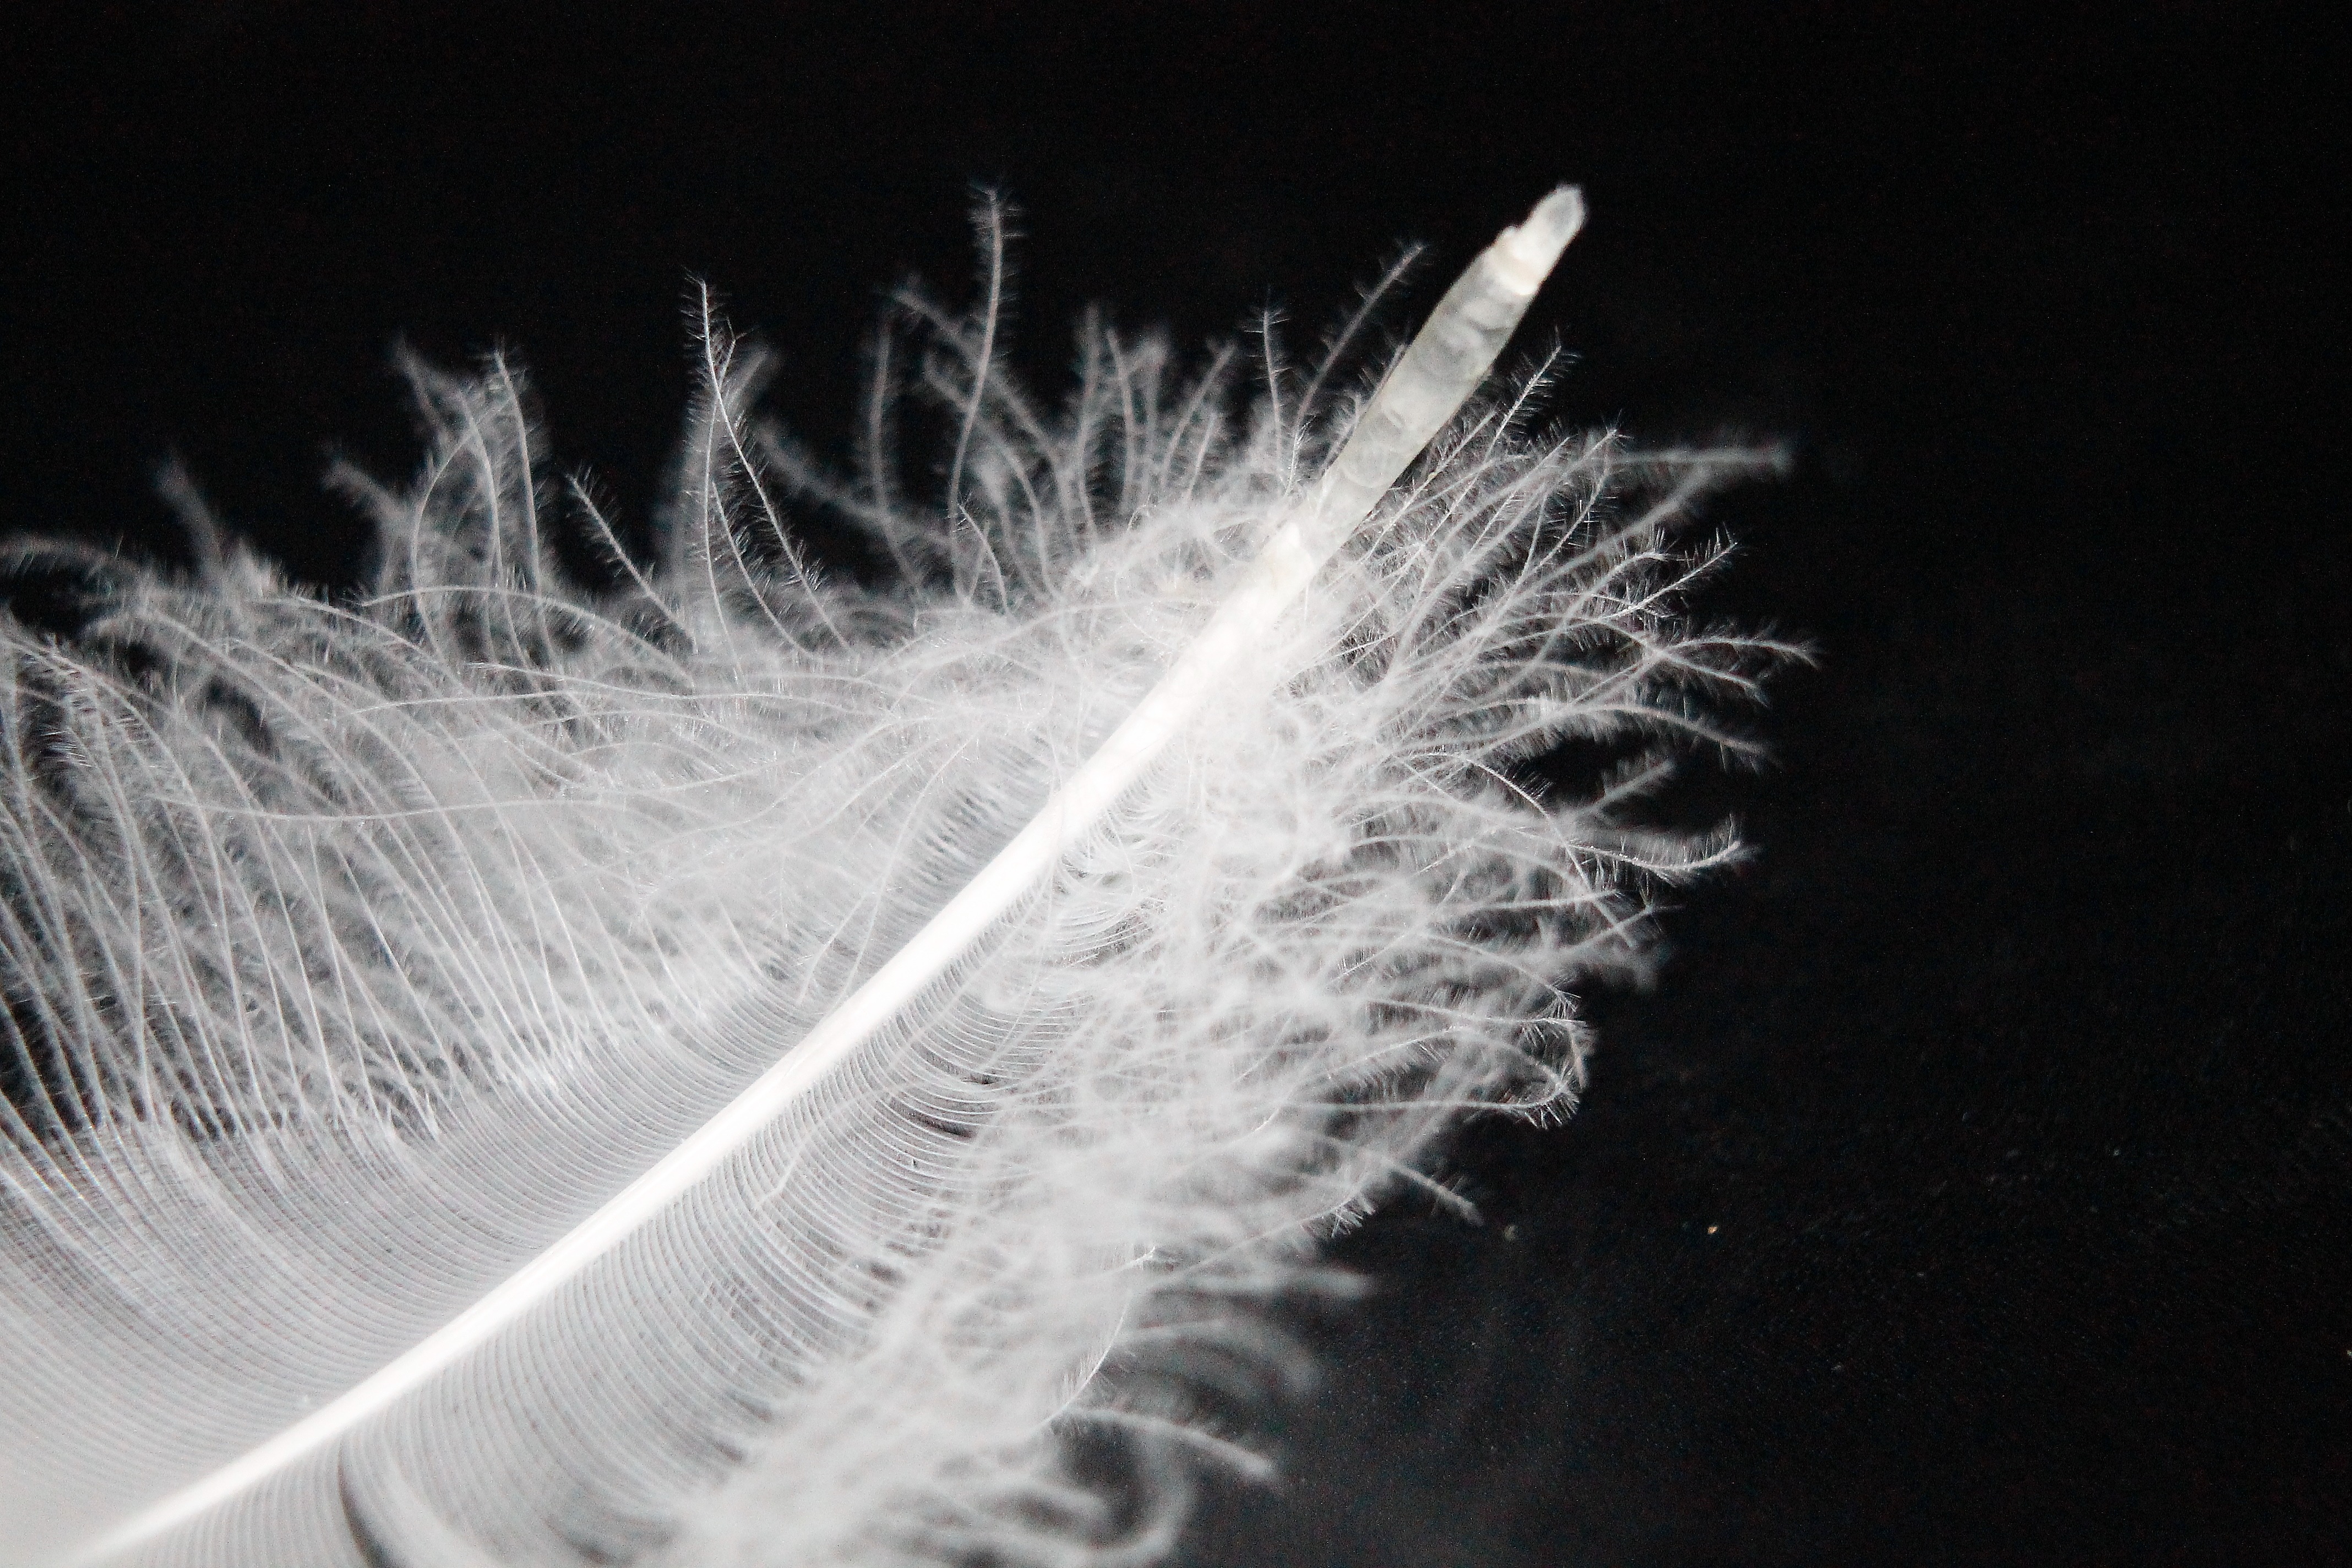
bird, wing, black and white, spring, monochrome, feather, material, close up, soft, macro photography, quill, down feather, swan feather, monochrome photography, fashion accessory